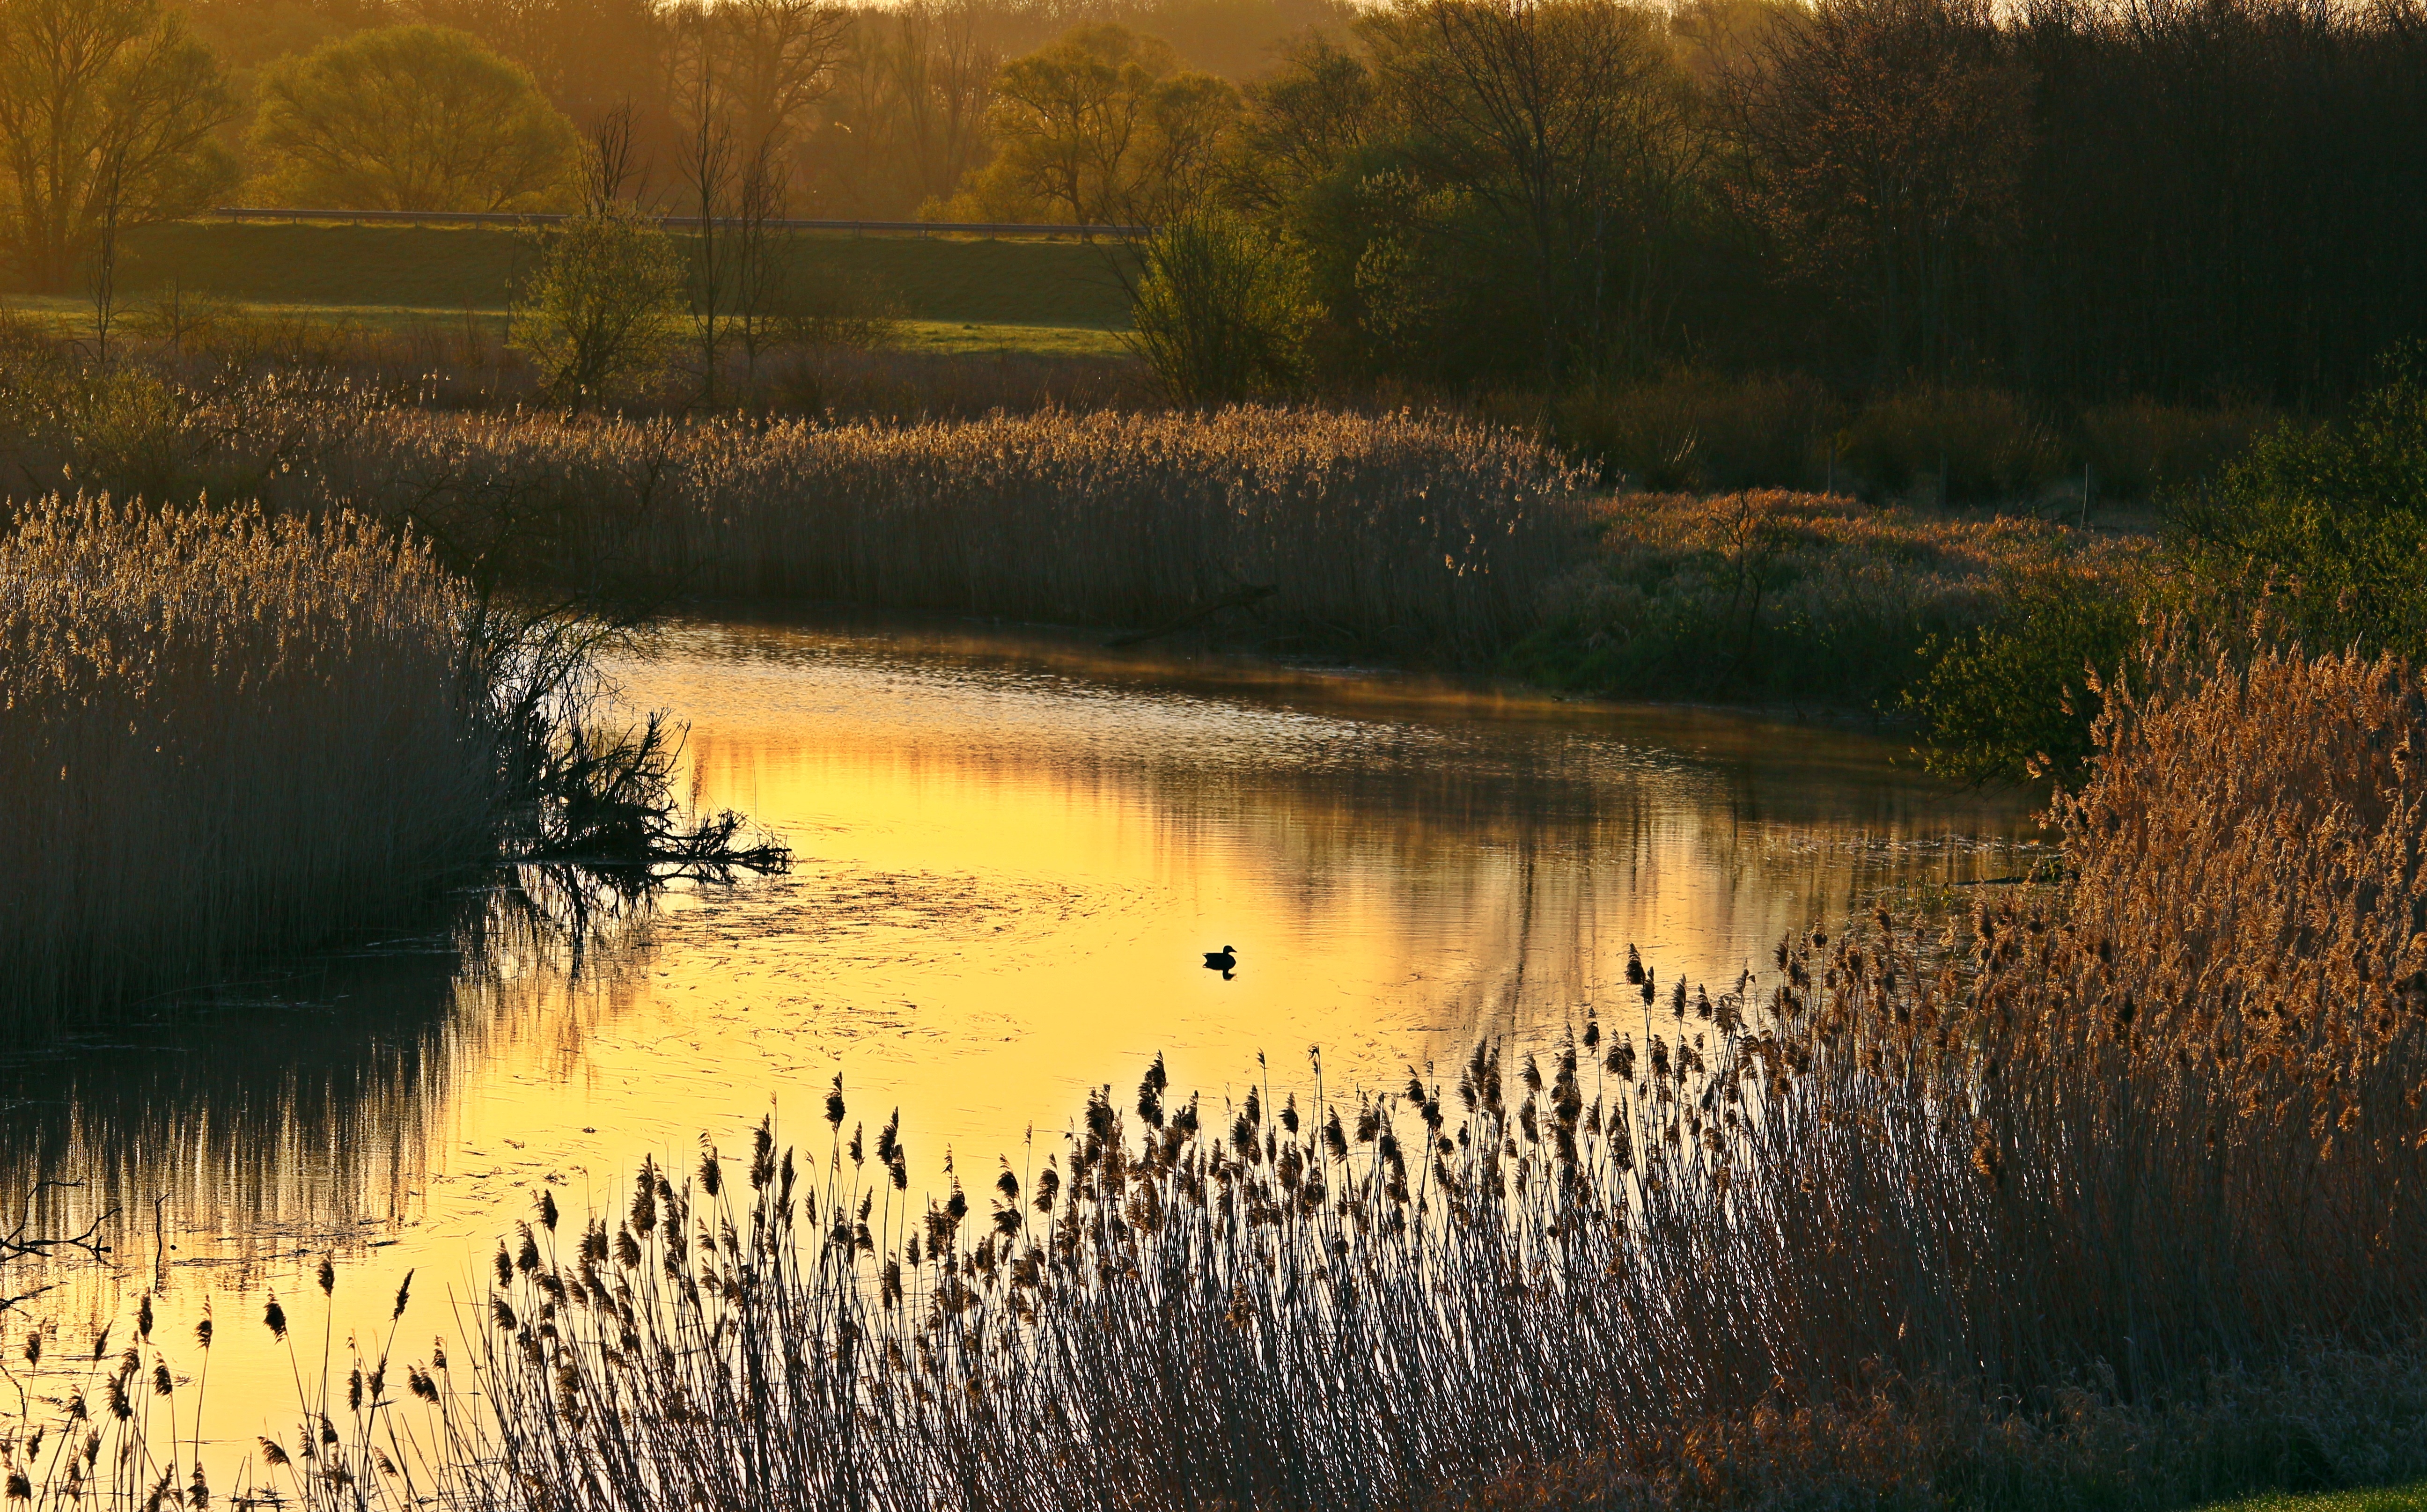
landscape, tree, water, nature, grass, marsh, swamp, sky, sunrise, field, meadow, prairie, sunlight, morning, lake, dawn, atmosphere, river, reed, pond, wildlife, evening, reflection, reservoir, bank, cool image, wetland, bog, floodplain, cool photo, elbe, morgenstimmung, morning light, nature reserve, fen, river bend, grass family, phragmites, bayou, elbeland community